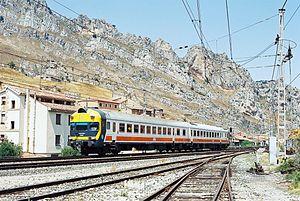
Les automotrices de la série 432 sont une série d'automotrices électriques de la Renfe.
Le Regional Exprés est un réseau de trains de voyageurs exploité par la Renfe en Espagne pour desservir les destinations situées à l'intérieur d'une région administrative, ainsi que les gares proches des régions voisines. C'est aujourd'hui une marque commerciale de la Renfe.
Le Regional, couramment connu sous son sigle Téoz en France, est le nom commercial d'un réseau de trains de voyageurs exploité par la Renfe en Espagne pour desservir les capitales de province distance jusqu'à 300km.